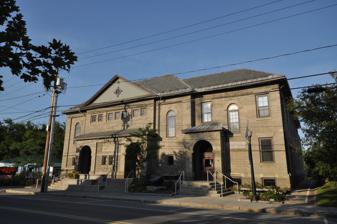
Building: Chandler Music Hall
Country: United States of America
Year built: 1907
United States historic place Chandler Music Hall and Bethany Parish House U.S. National Register of Historic Places Location 71 Main St., Randolph, Vermont Coordinates 43°55′32″N 72°39′57″W / 43.92556°N 72.66583°W / 43.92556; -72.66583 Area 1 acre (0.40 ha) Built 1907 ( 1907 ) Built by Teachout, W. S. Architect Ernest N. Boyden NRHP reference No. 73000196 Added to NRHP July 16, 1973 Chandler Music Hall (AKA Chandler Center for the Arts) is a historic performance venue in Randolph, Vermont . Built in 1907 as a combination music hall and parish house (the latter for the nearby Bethany Church), it has one of the best-preserved period theatrical interiors in northern New England .  The building is owned by the town, and is used for entertainment events. The portion of the building that housed the parish house is now an art gallery. The building was listed on the National Register of Historic Places as Chandler Music Hall and Bethany Parish House in 1973. Description The Chandler Music Hall is located in downtown Randolph, on the east side of Main Street just northeast of its junction with School Street. It is a large two-story masonry structure, built out of rusticated cast concrete blocks and covered by a truncated hip roof. Its styling is basically Romanesque, with arched entrances (two to the theater, one to the former parish house) and a combination of round-arch and rectangular windows.  The theater entrances are set in a hip-roofed projecting that fronts a gable-roofed projection on the northern side of the main facade. The theater interior has a vestibule with paneled ticket booth, and stairs on either side leading to the balcony. The auditorium has a wooden floor sloping down to the stage, and the balcony is supported by columns with Doric capitals, with theater boxes on either side near the stage. The stage area has a multicolored proscenium arch, and the space has a pressed metal ceiling. History The impetus for construction of the music hall came from the merger of two churches in 1905. The Christian Church and Congregational Church stood across the street from one another, and shared a minister and similar theology. After they agreed to merge, Col. Albert B. Chandler offered to fund the construction of a music hall on the site of the Christian Church, with the combined church (now Bethany) funding the construction of the attached parish house. The music hall was a popular local event venue until the end of World War II , when it began a gradual decline. The theater was turned over to the town in 1947, which has continued to operate it since. In the 1970s, the parish and the town exchanged the parish house section for a house next to the church, which now serves as its parish house. References